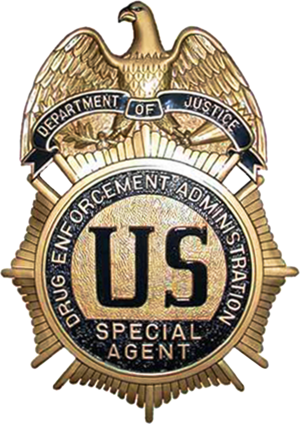
Alpha est une série de bande dessinée de la collection Troisième vague publiée par Le Lombard. Série d'espionnage hyperréaliste, elle met en scène un agent de la CIA et son adjointe Sheena Ferguson.